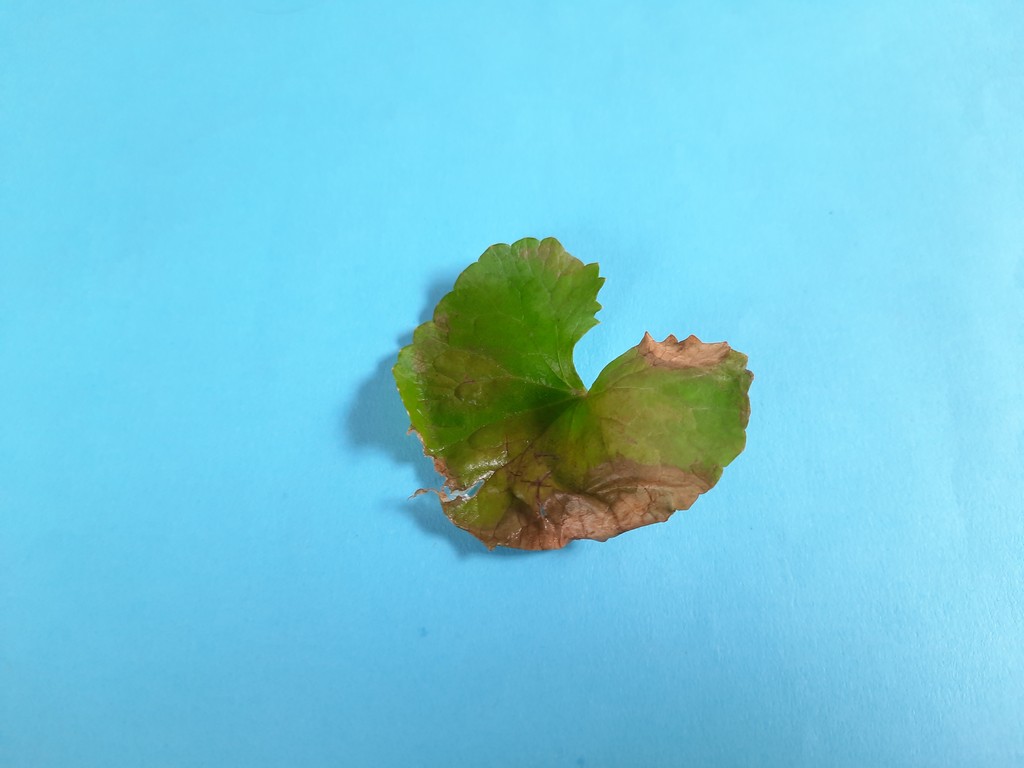
Label: Unhealthy